Mad Catz

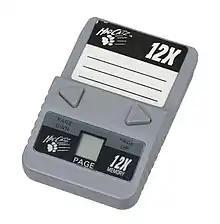
A memory card for the original PlayStation

Mad Catz was initially founded in 1989 in Toronto, Canada, Where it focused on accessories such as control pads, screen mangifers, memory cards, connection cables, steering wheels, dust covers, joypads, power adapters, flight sticks, light guns, carrying cases, headphones and other human interface devices for the PC and various video game consoles. Mad Catz also published console game titles, such as "Real World Golf" 1 and 2, "MC Groovz Dance Craze" and "Pump It Up".